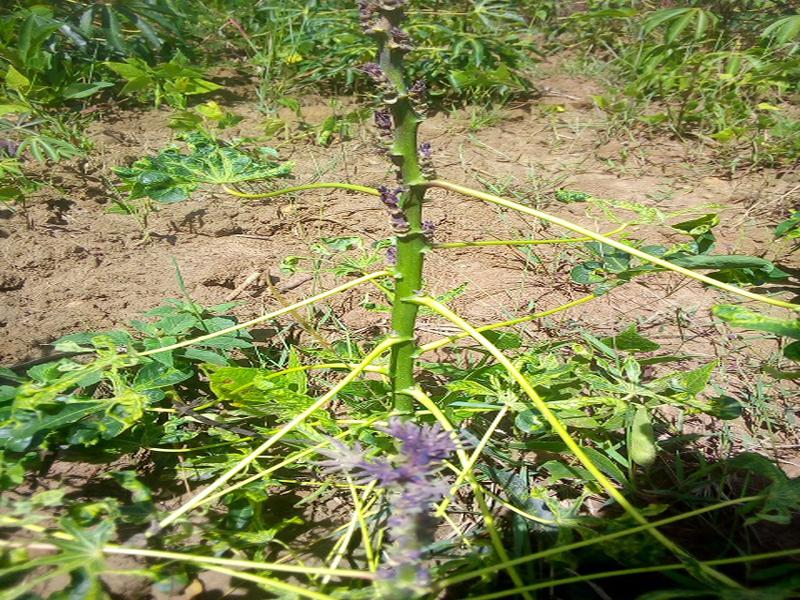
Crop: cassava
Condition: mosaic_disease